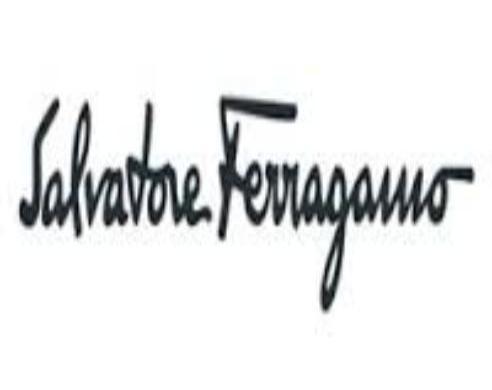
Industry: Clothes